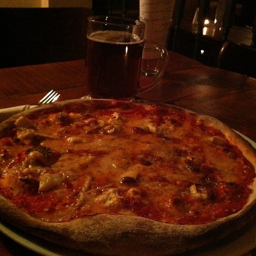
A closeup view of a pizza on a table with a beer behind it.
A pizza sitting on top of a pizza pan.
A small pizza is on the plate with a glass of beer.
A large deep dish pizza on a table.
A pizza with meat and cheese sitting by a beer.